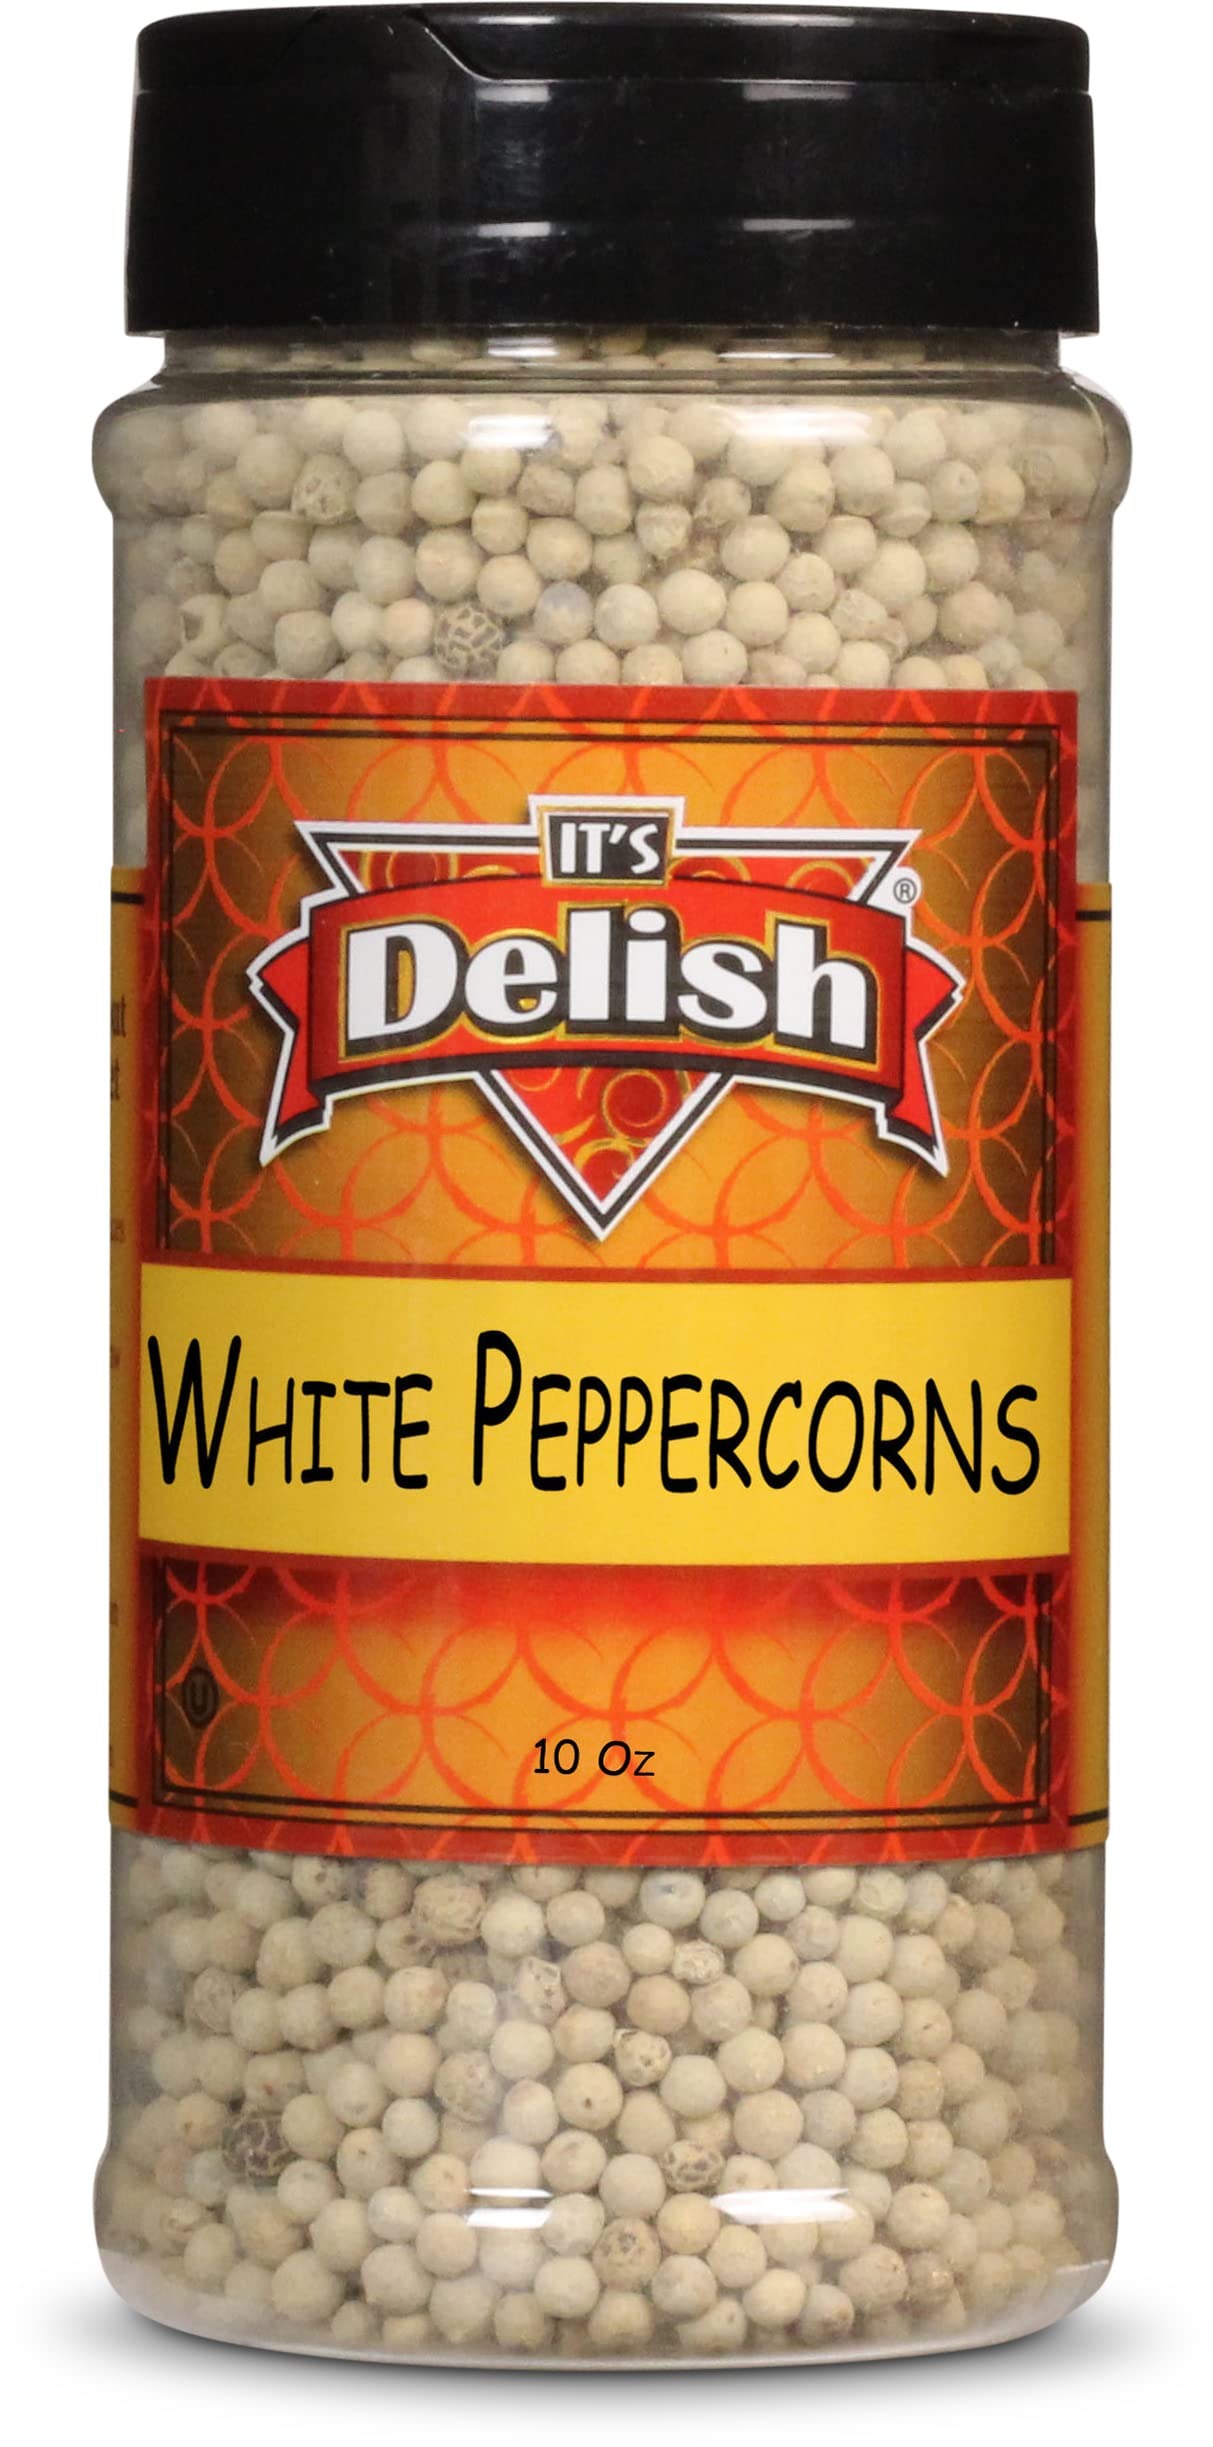
Item Name: Premium Whole White Peppercorns by Its Delish, 10 Oz Medium Jar | Premium Dried White Pepper corns for Grinder Refill – All Natural, Kosher
Bullet Point 1: PREMIUM Whole White Peppercorns Perfect for Pepper Grinder and Jar Refill
Bullet Point 2: VALUE SIZED JAR – Our whole Peppercorns Medium 10 ounce size by Its delish. This ingredient elevate the flavor profile of so many dishes. You’ll fall in love with its rich taste.
Bullet Point 3: TASTE & HEALTH Enhance your culinary experience with hearty flavor, bold taste and vibrant aroma
Bullet Point 4: AWESOME for chicken, beef, steaks, pasta, vegetables, Sauces, Marinades, Salads and Dressings
Bullet Point 5: QUALITY Certified Kosher OU Packaged in the USA 100% Natural Shipped to you fresh!
Product Description: <p><b>Premium Whole White Peppercorn by Its Delish - 10 Oz Medium Container Jar </b></p> <p>Get our White Peppercorns spice to enjoy the finest quality. This freshly packed, unique peppercorn will add a fascinating aroma and flavor to your favorite foods. Its Delish's high-quality Peppercorns give your soups, stews, sauces, and seasoned dishes a flavorful kick. This festive spice adds wonderfully complex and contrasting flavor notes to any recipe. Visually appealing and full of flavor, our whole Peppercorns are as diverse as they are delicious. These peppercorns provide a distinct and unique flavor compared to the typical black peppercorns you may see on most kitchen tables. Adds festive color and flavor to any dish where one would use freshly ground pepper. This blend also looks nice in the clear, acrylic style peppermills. </p> <p> Add to salad dressings with salt, olive oil, and cider vinegar Add to omelets, egg mayonnaise, and other cheese and egg dishes It can be added to soups, stocks, sauces, marinades, and stews Use to flavor homemade hamburgers, rissoles, and sausages Use to rub onto meats, poultry, and fish before roasting or cooking Seafood with black pepper etc. Bon Apetit! </p> <p><b>About It's Delish!</b><br /><br />It's Delish was established in 1992 and is located in North Hollywood, California. It's Delish is a food manufacturer and distributor who produces over 500 gourmet food products including licorice, sour belts, taffies, caramels, Jordan almonds, chocolates, nuts, fruits, trail mixes, spices, and spice blends. It's Delish also produces organics and all-natural products. We give you the opportunity to order from the factory direct!<br /><br />It's Delish! prides itself on the four pillars that are at the foundation of everything we do.<br /><br /> Innovation Quality Value Service</p>
Value: 1.0
Unit: Count

Price: 13.99